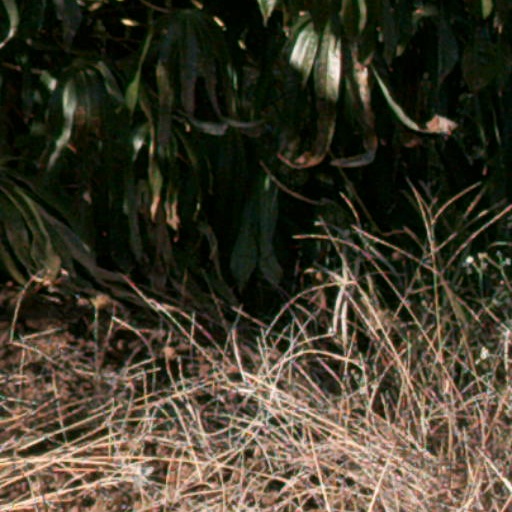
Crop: cassava